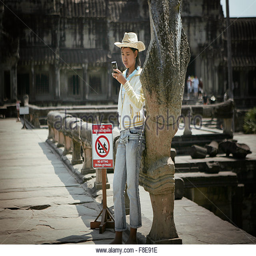
a girl looking at her phone standing on the street